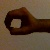
The image shows a hand gesture representing the number 0 in Indian Sign Language.